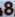
Number: 8